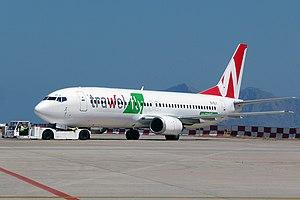
L'aéroport international de Palerme Falcone-Borsellino, aussi connu sous le nom de Punta Raisi, est situé sur la commune de Cinisi, à 32 km à l'ouest de Palerme. Il est le plus important de Sicile et l'un des plus importants d'Italie, avec 7,01 millions de passagers transportés en 2019.